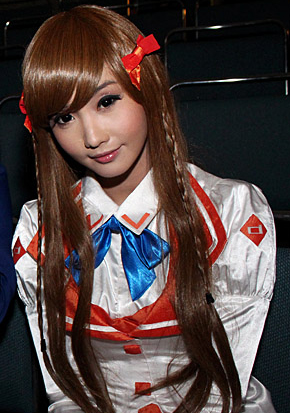
อาโลเดีย โกเชียงเฟียว

| name = อาโลเดีย โกเชียงเฟียว Alodia Gosiengfiao
| image = Alodia Gosiengfiao 2013-07-04 (2) a.jpg
| image_size = 250px
| caption = อาโลเดียแต่งเป็นมิไร ซุเอะนะงะ (Mirai Suenaga) ที่นิทรรศการอนิเมะ 2013 (Anime Expo 2013)
| birth_name = อาโลเดีย อัลมีรา อาร์ไรซา โกเชียงเฟียว (Alodia Almira Arraiza Gosiengfiao)
| origin = Quezon City|นครเกซอน ประเทศฟิลิปปินส์
| occupation = นักคอสเพลย์ นางแบบ นักร้อง นักแสดง
| years_active = 2003–ปัจจุบัน
อาโลเดีย อัลมีรา อาร์ไรซา โกเชียงเฟียว (; เกิด 9 มีนาคม 1988) เป็นนักคอสเพลย์ นางแบบ นักร้อง และนักแสดงชาวฟิลิปปินส์
== ชีวิตส่วนตัว ==
อาโลเดียเกิดและพำนักในQuezon City|นครเกซอน ประเทศฟิลิปปินส์ เธอมีเชื้อฟิลิปปินส์ จีน และสเปน เอ็ด โกเชียงเฟียว (Ed Gosiengfiao) บิดา เป็นจีนฟิลิปปินส์ ส่วนมารีกลอร์ อาร์ไรซา (Mariglor Arraiza) มารดา เป็นสเปนฟิลิปปินส์ อาโลเดียมีน้องสาวหนึ่งคน คือ แอชลีย์ โกเชียงเฟียว (Ashley Gosiengfiao)
ชื่อต้น "อาโลเดีย" แปลว่า ความรัก ส่วนชื่อกลาง "อัลมีรา" แปลว่า เจ้าหญิง มารดาเอาชื่อเหล่านี้มาจากสมุดแนะชื่อ
อาโลเดียชื่นชอบศิลปะ สมัยนิยม การถ่ายภาพ เกมวีดิทัศน์ และการสะสมของเล่น ทั้งสามารถบรรเลงเปียโน เรียนระดับอนุบาลศึกษาจนประถมศึกษาปีที่ 2 ที่Assumption College San Lorenzo|วิทยาลัยแอสซัมป์ชัน (Assumption College) จากนั้นจึงเรียนจนจบมัธยมศึกษาตอนปลายที่Miriam College|วิทยาลัยมีเรียม (Miriam College) และเรียนระดับอุดมศึกษาในสาขาinformation design|ออกแบบสารสนเทศที่Ateneo de Manila University|มหาวิทยาลัยอาเตเนียวเดมะนิลา (Ateneo de Manila University) จนสำเร็จปริญญาตรีเมื่อปี 2009
== คอสเพลย์ ==
อาโลเดียเริ่มคอสเพลย์ในปี 2003 และเข้าประกวดคอสเพลย์หลายรายการในเมโทรมะนิลา|เขตมหานครมะนิลา คอสเพลย์ครั้งแรกเป็นนักพรตจากเกมRagnarok Online|แร็กนารอกออนไลน์ ต่อมาแต่งเป็นRikku|ริกกุ (Rikku) ตัวละครจาก "Final Fantasy X-2|ไฟนอลแฟนตาซี X-2" เข้าประกวดเมื่อปี 2003 และชนะเป็นอันดับที่สาม จึงเริ่มเป็นที่สนใจ ทั้งได้ขึ้นปกนิตยสาร "Culture Crash Comics|คัลเจอร์แครชคอมิกส์ (Culture Crash Comics)" ฉบับที่ 14 ซึ่งเป็นนิตยสารมังงะในฟิลิปปินส์ นับแต่นั้น อาโลเดียจึงแต่งเป็นตัวละครหลายตัว เช่น ตัวละครจาก "เค-อง! G.I. Joe|จีไอโจ Paradise Kiss|แพราไดซ์คิส Witchblade|วิตช์เบลด" และ "อีวานเกเลียน" และได้รับรางวัลอีกจำนวนมาก ฉะนั้น เธอจึงได้เป็นผู้ตัดสินในการประกวดคอสเพลย์มาตั้งแต่อายุสิบแปดปีด้วย
เพราะเข้าร่วมสังคมคอสเพลย์ในฟิลิปินส์อย่างสม่ำเสมอ อาโลเดียจึงได้รับเชิญไปงานคอสเพลย์นอกบ้านเกิดเมืองนอนหลายครั้ง ทั้งในฐานะผู้ร่วมงาน ผู้แสดงในงาน และผู้ตัดการในการแข่งขัน งานต่างประเทศครั้งแรกเป็นAnime Festival Asia|เทศกาลอนิเมะเอเชียที่สิงคโปร์ในเดือนพฤศจิกายน 2009 ที่ซึ่งเธอแต่งเป็นมะซะเนะ อะมะฮะ (Masane Amaha) จากเรื่อง "วิตช์เบลด" เพื่อเอารางวัลคอสเพลย์ระดับภูมิภาค แต่ไม่ได้
== อ้างอิง ==
== แหล่งข้อมูลอื่น ==
commons|category:Alodia Gosiengfiao|
*
* ที่deviantART|ดีเวียนต์อาร์ต
* Facebook|AlodiaGosiengfiao|
หมวดหมู่:นักคอสเพลย์
หมวดหมู่:นักแสดงฟิลิปปินส์
หมวดหมู่:นักร้องฟิลิปปินส์
หมวดหมู่:ชาวฟิลิปปินส์เชื้อสายสเปน
หมวดหมู่:ชาวฟิลิปปินส์เชื้อสายจีน
หมวดหมู่:บุคคลจากเกซอนซิตี